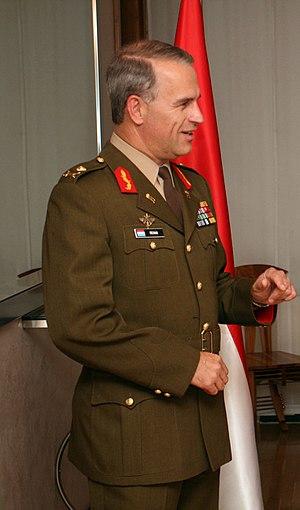
Le Général-Chef d'État-Major Gaston Reinig, né le 17 novembre 1956 à Diekirch, est une personnalité militaire luxembourgeoise.